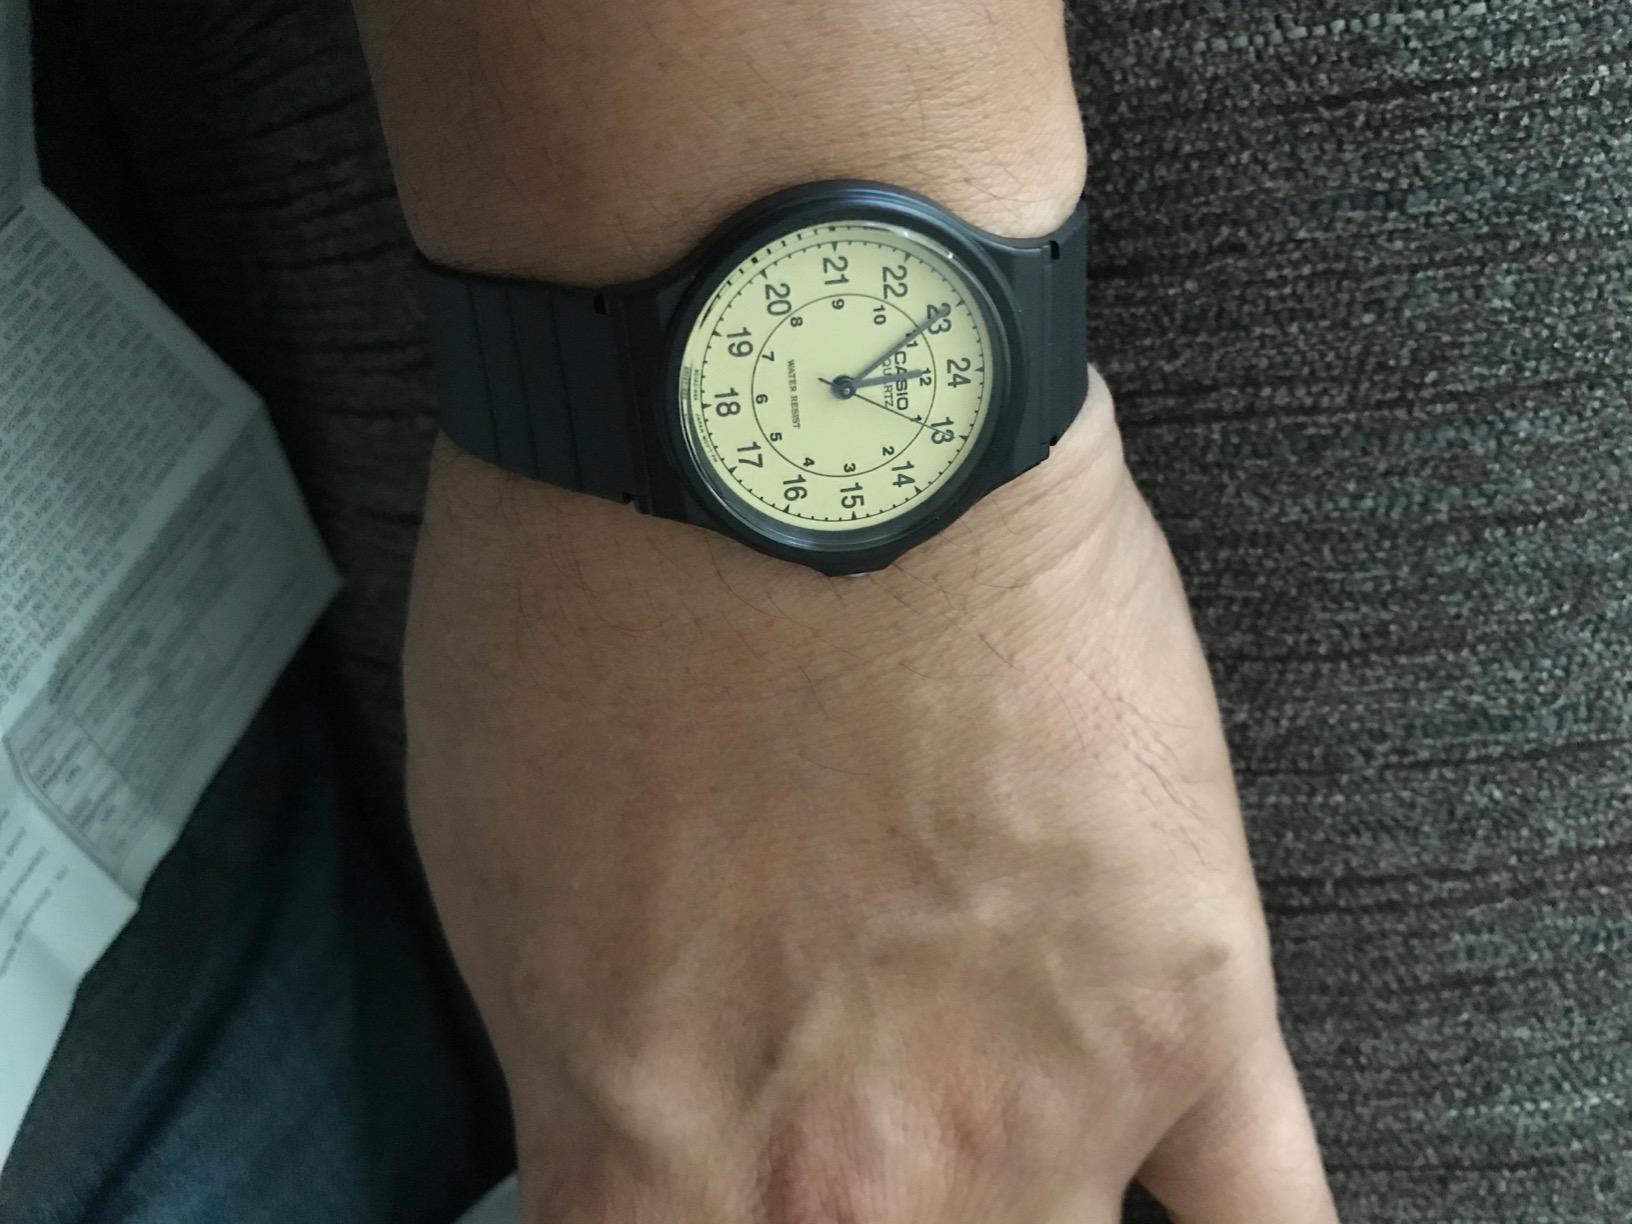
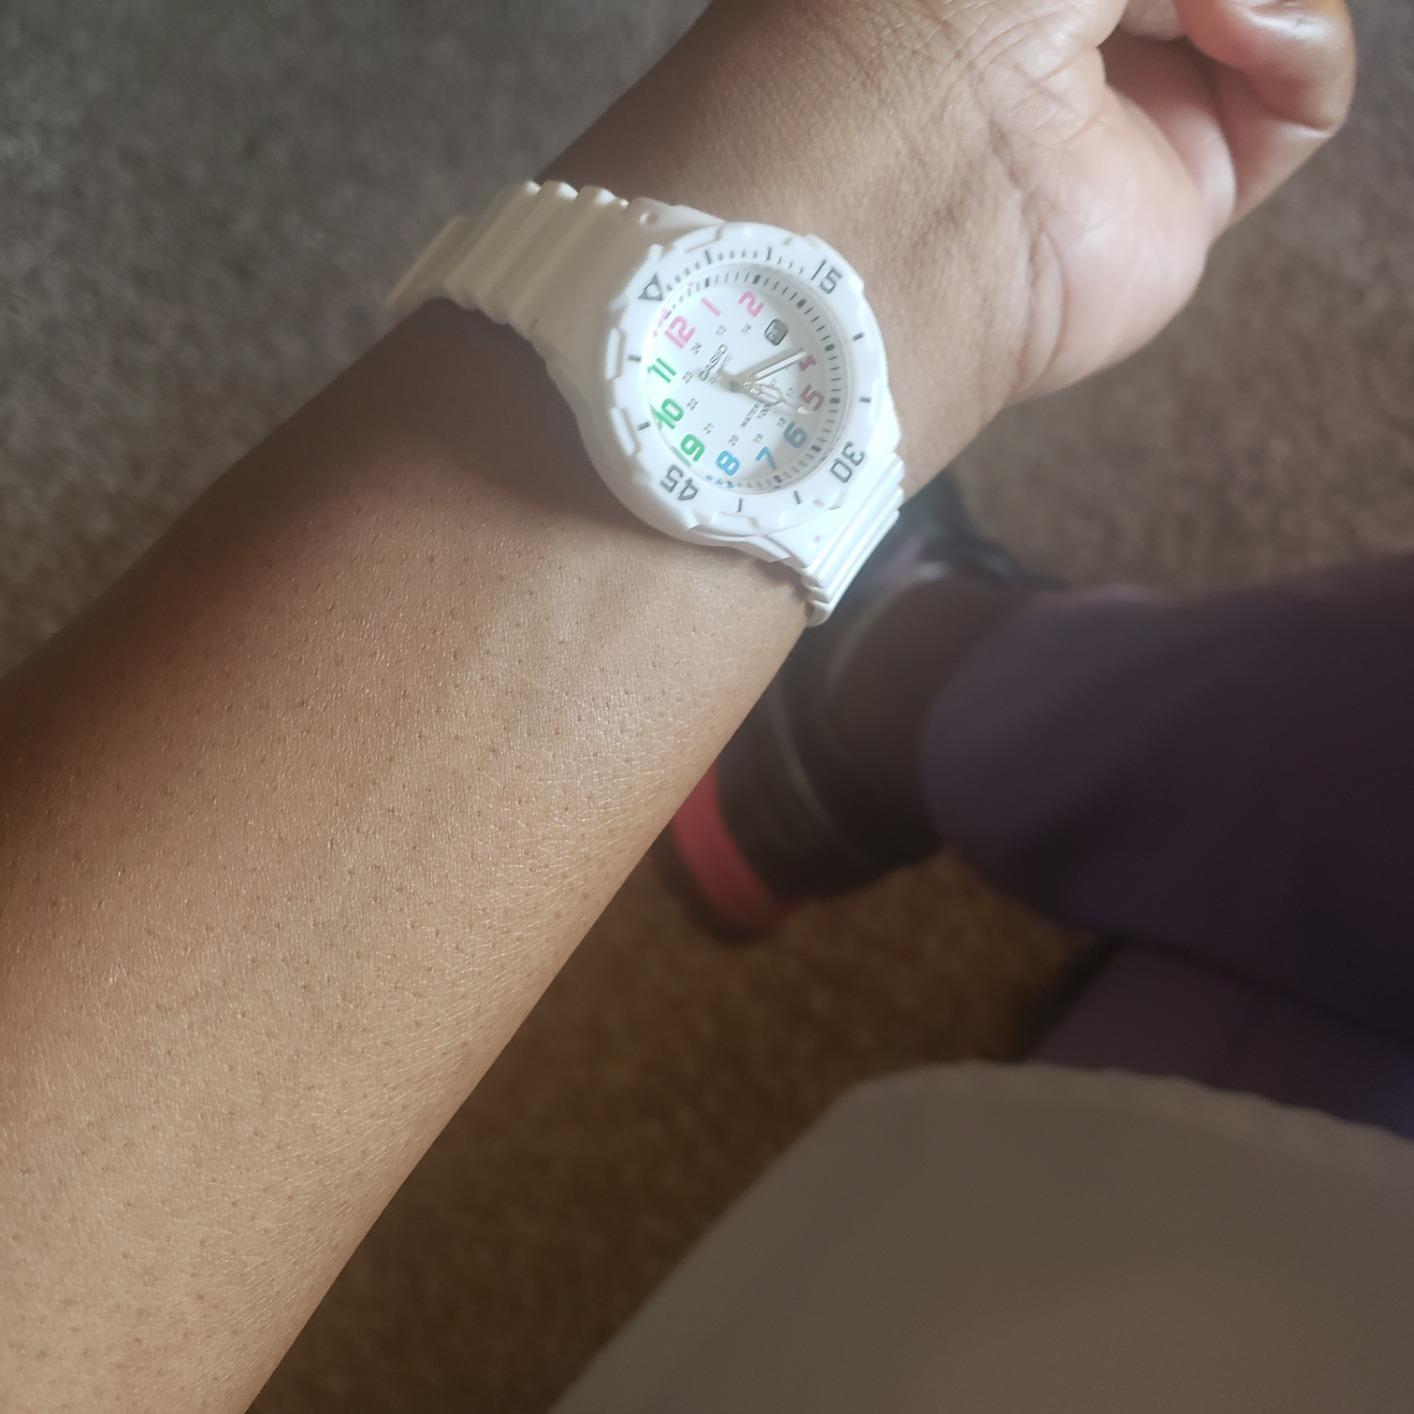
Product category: accessories_watch
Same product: no